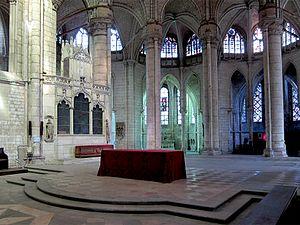
Choeur de la Basilique Saint-Quentin de Saint-Quentin (Aisne).
Un culte est un ensemble de pratiques d'hommage ou de vénération rendu par un groupe à une divinité, un être vivant mythique ou réel, un inanimé ou un phénomène à qui ce groupe reconnaît une dimension « de supériorité, d'excellence ou de sacré » et attribue des qualités remarquables ou exceptionnelles qui peuvent être considérées comme exemplaires. Le culte est un des éléments des religions. Par extension, le terme peut s'appliquer à des valeurs morales ou sociétales.
En architecture, le chœur, du grec ancien χορός / khorós, est la partie du plan d'une église où se trouve le maître-autel et où se tiennent les clercs et les chantres.
La basilique Saint-Quentin est une église catholique française située dans la ville de Saint-Quentin dans le département de l'Aisne.